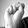
ASL letter: S